Günter Lorenz

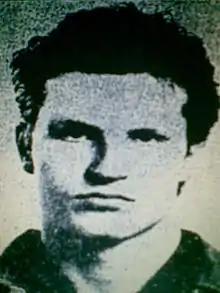
Günter Lorenz

Günter Lorenz (born 1964 or 1965 in Wels) is an Austrian murderer.